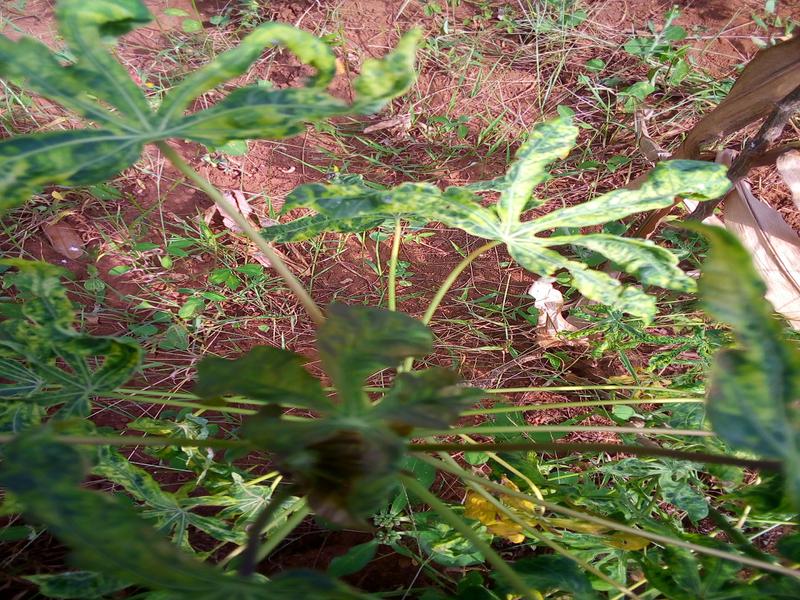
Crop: cassava
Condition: mosaic_disease